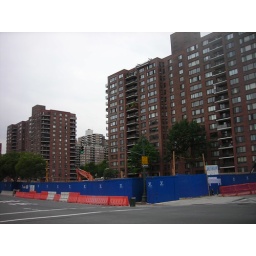
apartment towers in DUMBO - down under the manhattan bridge overpass